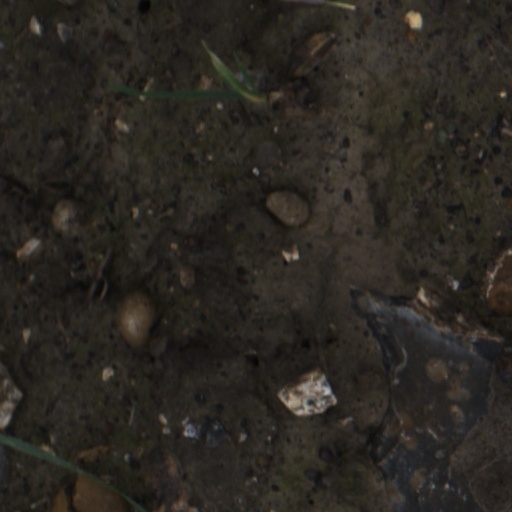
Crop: wheat